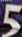
Number: 5